Punjabi Chandu Halwai Karachiwala

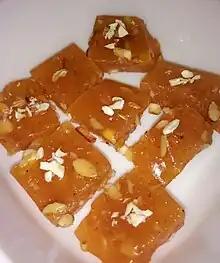
Bombay halwa (corn flour halwa)

Punjabi Chandu Halwai Karachiwala is a halwai shop in Mumbai. It was originally established in Karachi in 1896 by Chandulal Bahl, a Punjabi Khatri.